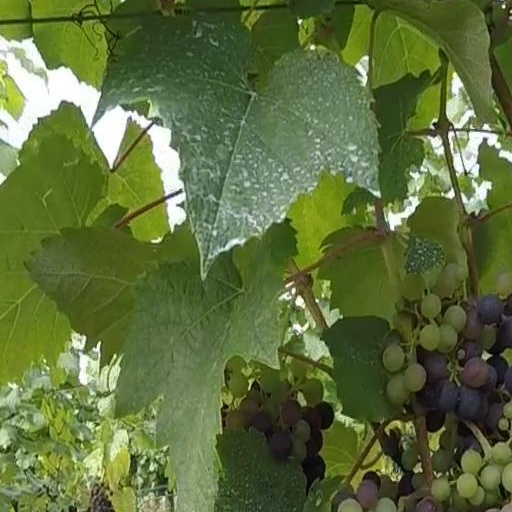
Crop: grape